Frank Wu (artist)

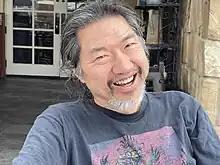
Frank Wu at Disney Springs in 2021

Frank Wu (born 1964) is an American science fiction and fantasy artist living in Dedham, Massachusetts. He won the Hugo Award for Best Fan Artist four times, in 2004, 2006, 2007 and 2009.